Famagusta derby

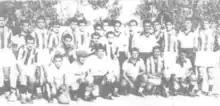
The first match after the unification of Cypriot football between Nea Salamina and Anorthosis at GSE Stadium, Famagusta, in 1953

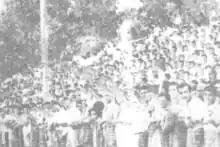
The fans at the first game after the unification of Cypriot football between Nea Salamina and Anorthosis at GSE Stadium, Famagusta, in 1953

The first match between teams from the two federations (a friendly game) was played by Nea Salamina and Anorthosis at GSE Stadium on 27 September 1953. The stadium was packed with 5,200 fans of the two Famagustian clubs. The final result was 3–1 in favor of Anorthosis, and the match was described by "Athlitiki" as an evidence of superior sportsmanship and brotherhood of fans.